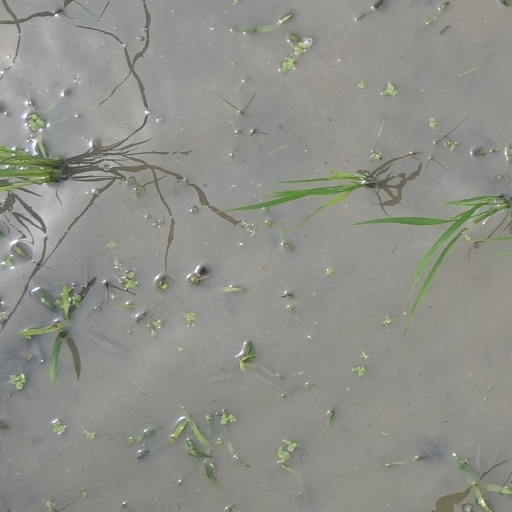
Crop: rice